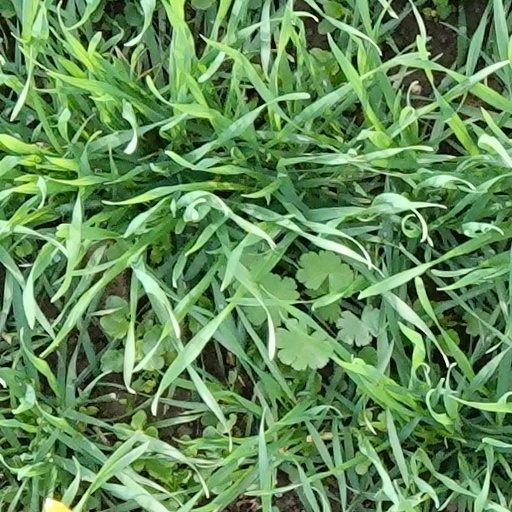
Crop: wheat